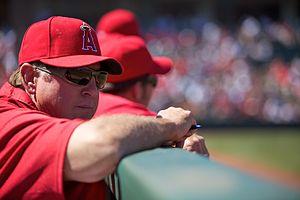
Michael Vaughn Hatcher est un ancien joueur de la Ligue majeure de baseball. Il y a évolué de 1979 à 1990 pour les Twins du Minnesota et les Dodgers de Los Angeles.